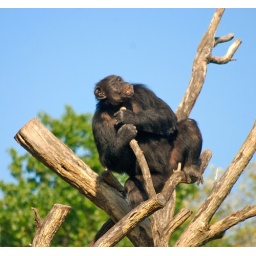
monkey in tree